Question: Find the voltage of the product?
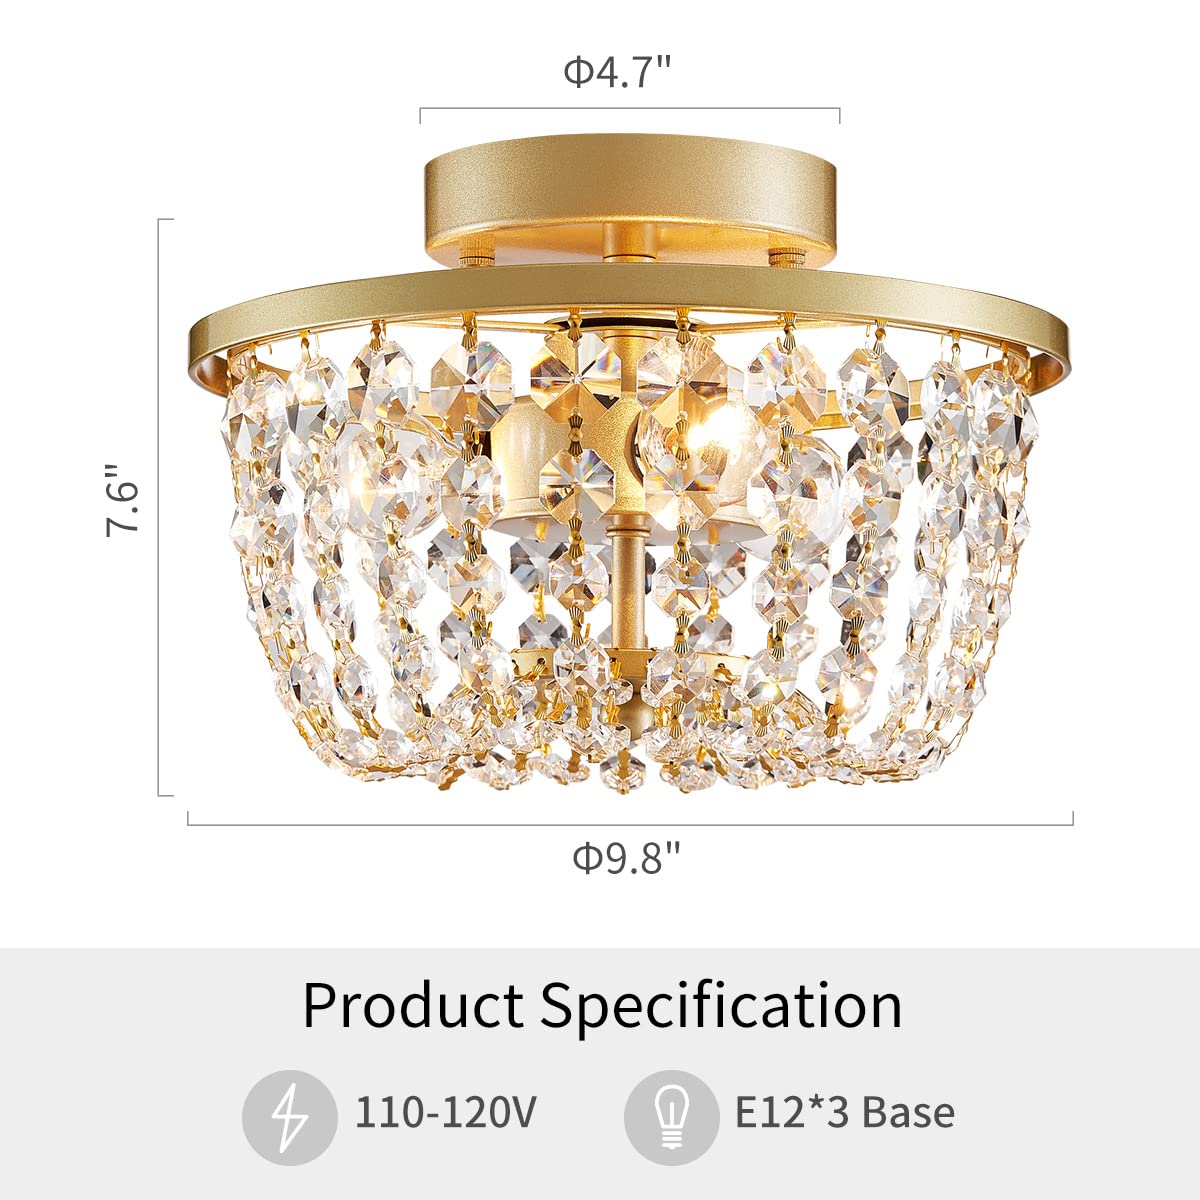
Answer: [110.0, 120.0] volt